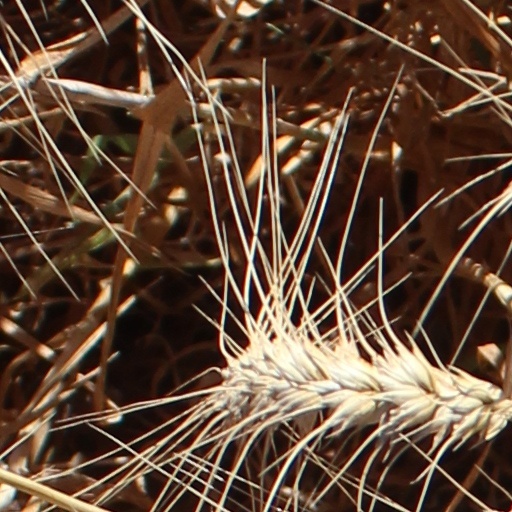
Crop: wheat